Dolly Pentreath

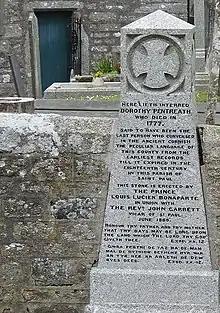
A grey granite monument set into a stone wall of a church

Dolly Pentreath died in Mousehole and was buried at St Pol de Léon's Church in Paul, where in 1860 a monument in her honour was set into the churchyard wall by Louis Lucien Bonaparte, a nephew of Napoleon, and by the Vicar of Paul. It read: